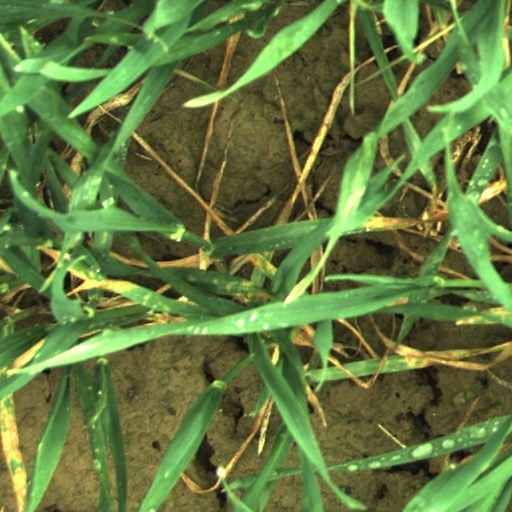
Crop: wheat